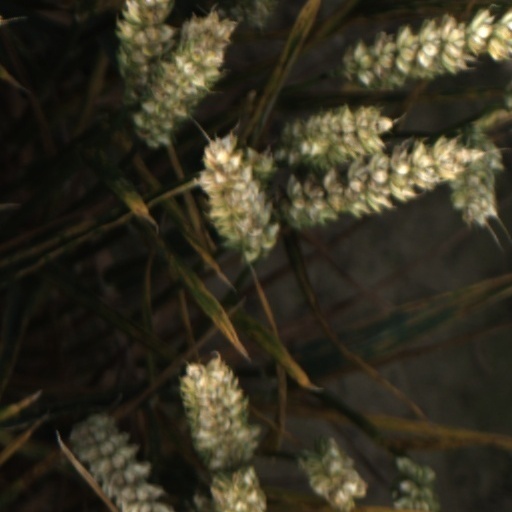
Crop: wheat